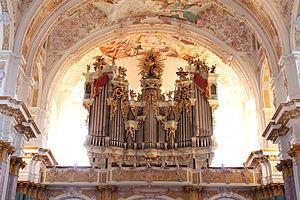
Fürstenfeldbruck (Haute-Bavière, Allemagne), abbaye cistercienne de Fürstenfeld, dans l'abbatiale N.D. de l'Assomption, orgue de Johann Georg Fux de 1737 dans un buffet de Johann Georg Greiff, restauré en 1978 par la firme Sandtner. Il possède 27 jeux sur 2 claviers et pédalier avec sommiers à registres, traction des notes et tirage des jeux mécaniques.